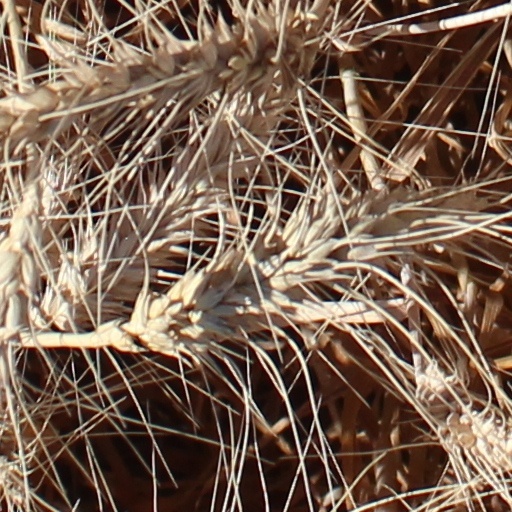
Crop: wheat